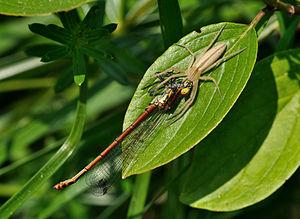
Une araignée femelle de l'espèce Tibellus oblongus captures une demoiselle (Pyrrhosoma nymphula) mâle, près de l'ancien aérodrome de Francfort, en Allemagne. Sunda: Lancah Tibellus oblongus ngerekeb papatong jarum jalu Pyrrhosoma nymphula di Frankfurt, Jérman.